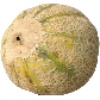
Label: Cantaloupe 2